Heath Ledger

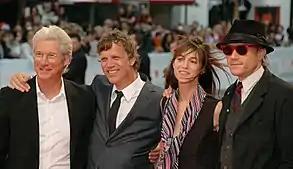
Ledger ("far right") posing with the cast and the director of "I'm Not There" at the 64th Venice Film Festival in September 2007, just four months before his death

Ledger had aspirations to become a film director and had made some music videos with his production company The Masses, which director Todd Haynes praised highly in his tribute to Ledger upon accepting the ISP Robert Altman Award, which Ledger posthumously shared, on 23 February 2008. In 2006, Ledger directed music videos for the title track on Australian hip hop artist N'fa's CD debut solo album "Cause An Effect" and for the single "Seduction Is Evil (She's Hot)". Later that year, Ledger inaugurated a new record label, The Masses Music, with singer Ben Harper and also directed a music video for Harper's song "Morning Yearning".